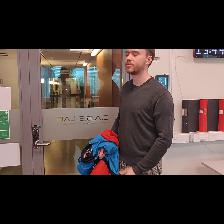
Label: Human